2005 World Touring Car Championship

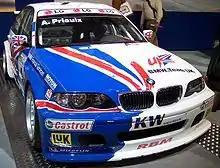
Andy Priaulx won the Drivers' Championship at the wheel of a BMW 320i

The 2005 World Touring Car Championship was the second season of World Touring Car Championship motor racing, and the first since 1987. It featured the 2005 FIA World Touring Car Championship which was contested over a ten event, twenty race series which commenced on 10 April and ended on 20 November. The championship was open to Super 2000 cars, Diesel 2000 cars and Super Production cars as defined by the FIA. Andy Priaulx won the Drivers' Championship and BMW won the Manufacturers' title.